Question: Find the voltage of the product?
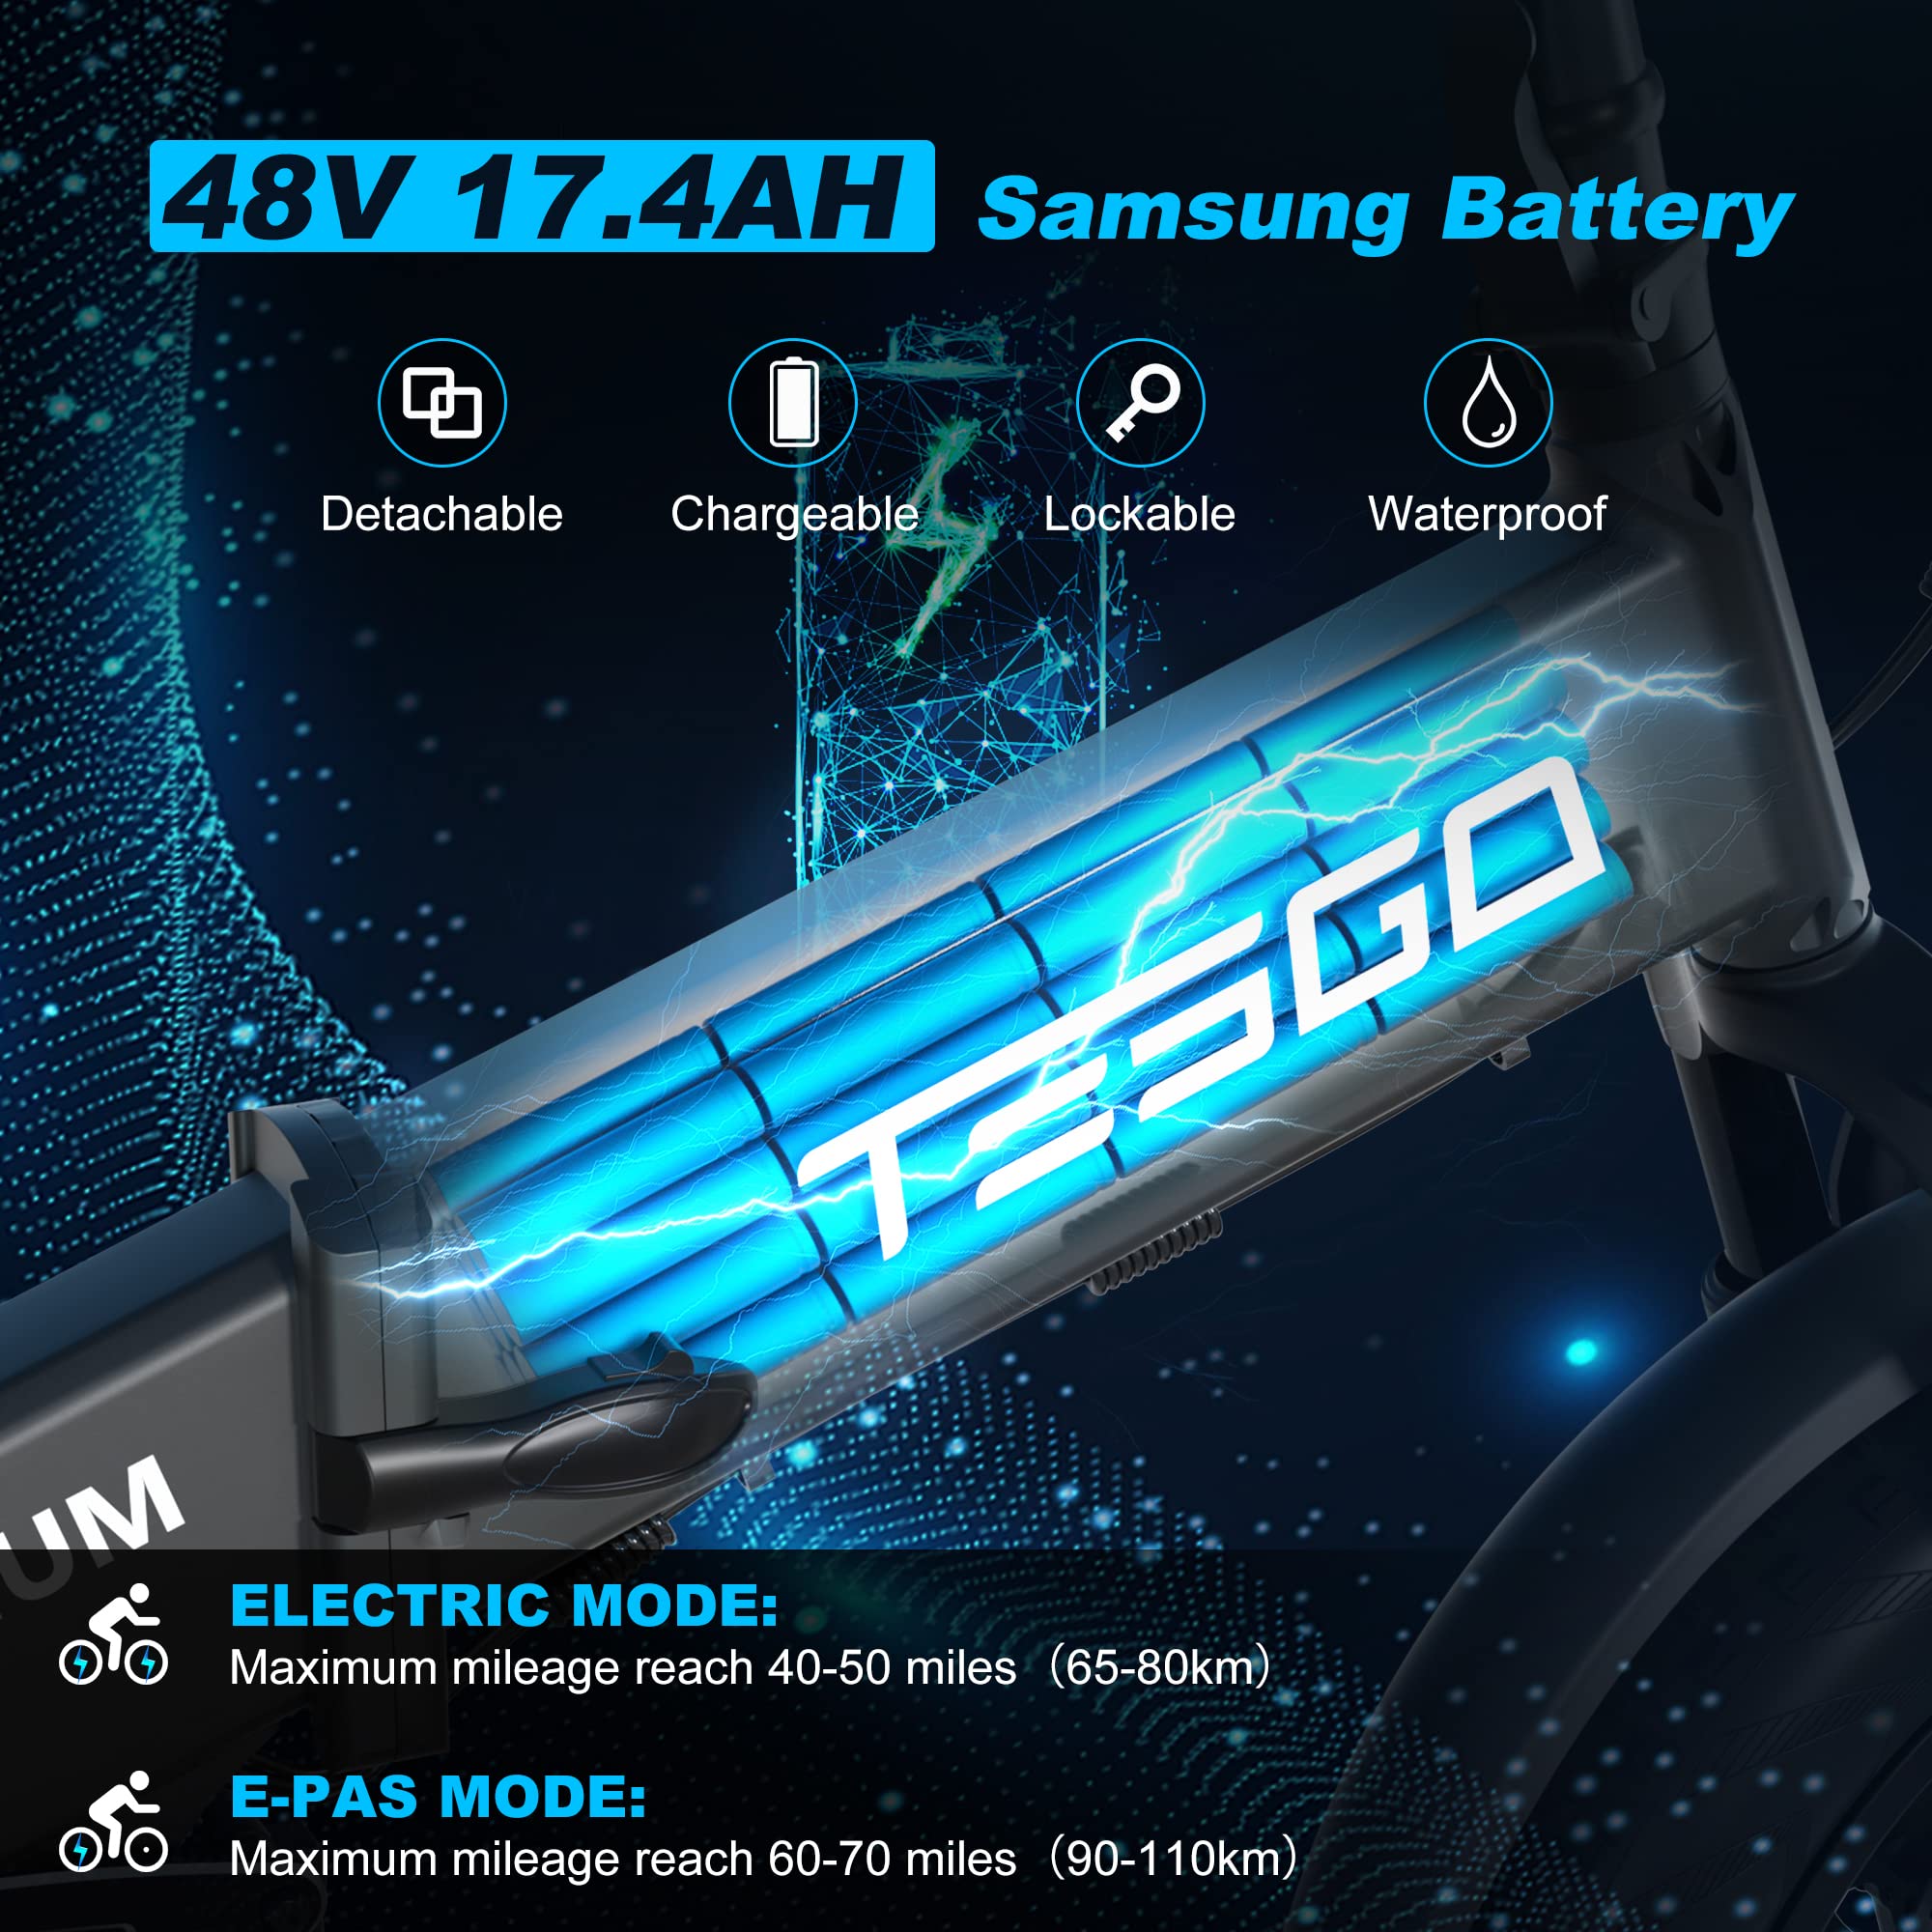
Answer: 48.0 volt